Relax (song)

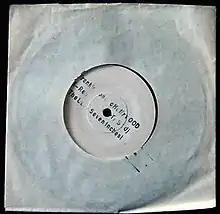
"Relax" (The Last Seven Inches)

Although the 7-inch version of the single remained unchanged throughout its initial release (a mix generally known as "Relax (Move)"), promotional 7-inch records featuring a substantially different mix of "Relax" (entitled either "The Last Seven Inches" or "Warp Mix" because it is a compilation of other versions) were the subject of a limited 1984 release.